FTR (professional wrestling)

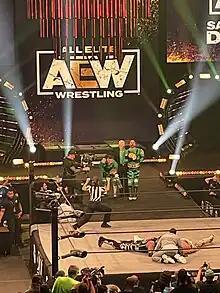
FTR winning the AAA World Tag Team Championship from The Lucha Bros in October 2021

On the October 16 special episode of "Dynamite", FTR - disguised as luchadors called Las Super Ranas (The Super Frogs) - defeated the Lucha Brothers to win the AAA World Tag Team Championship for the first time. After The Pinnacle dissolved FTR turned face, after siding with MJF's rival CM Punk.